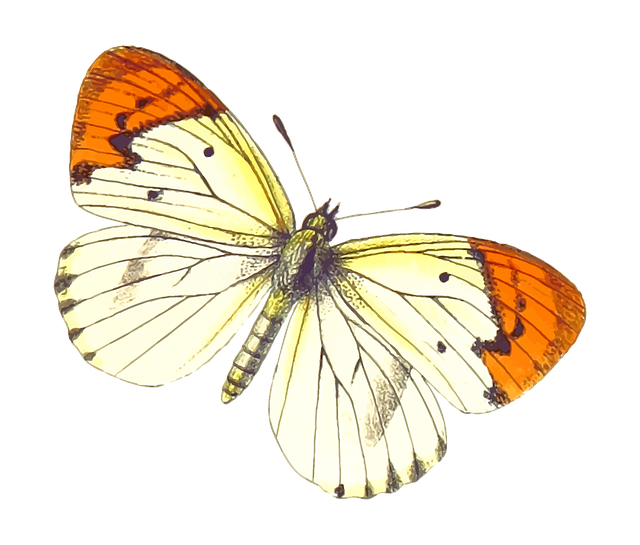
butterfly